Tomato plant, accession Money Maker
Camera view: bottom (45 deg); turntable rotation: 0 degrees
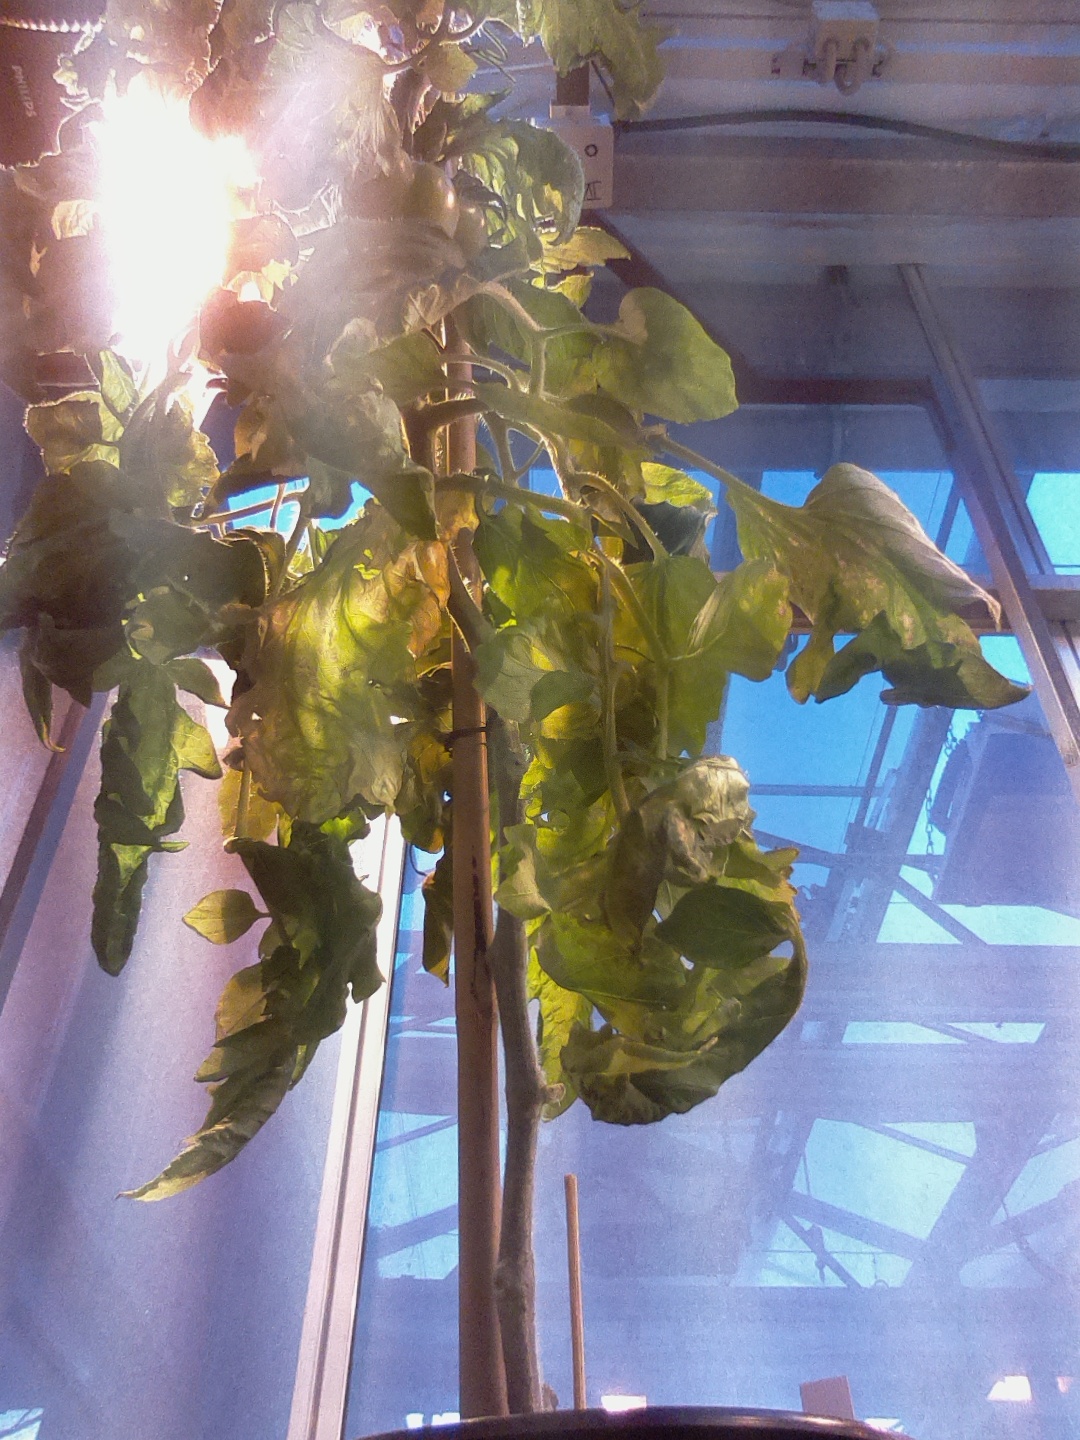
BBCH growth stage 76: 60%-70% of final fruit size